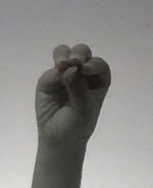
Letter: ha